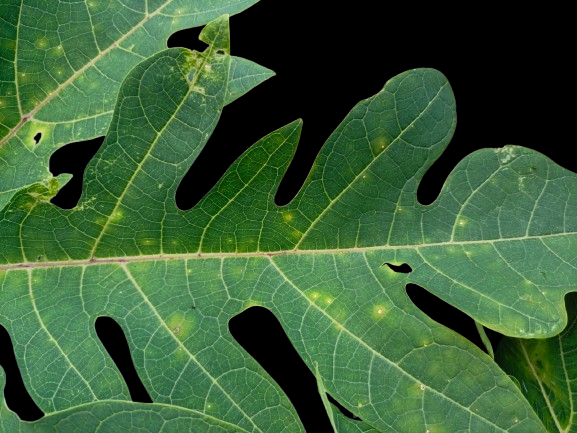
Crop: Papaya
Label: Carica_Insect_Hole